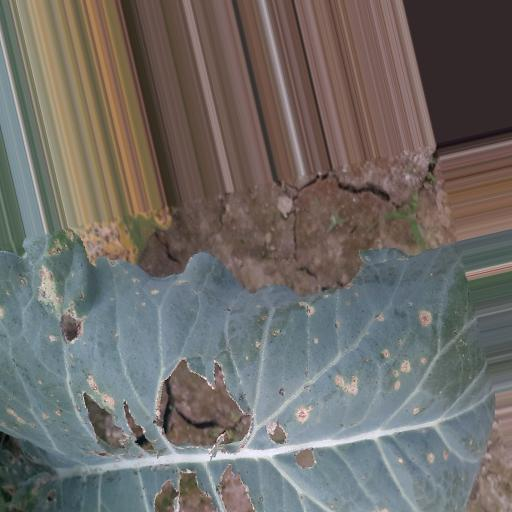
Label: Black Rot